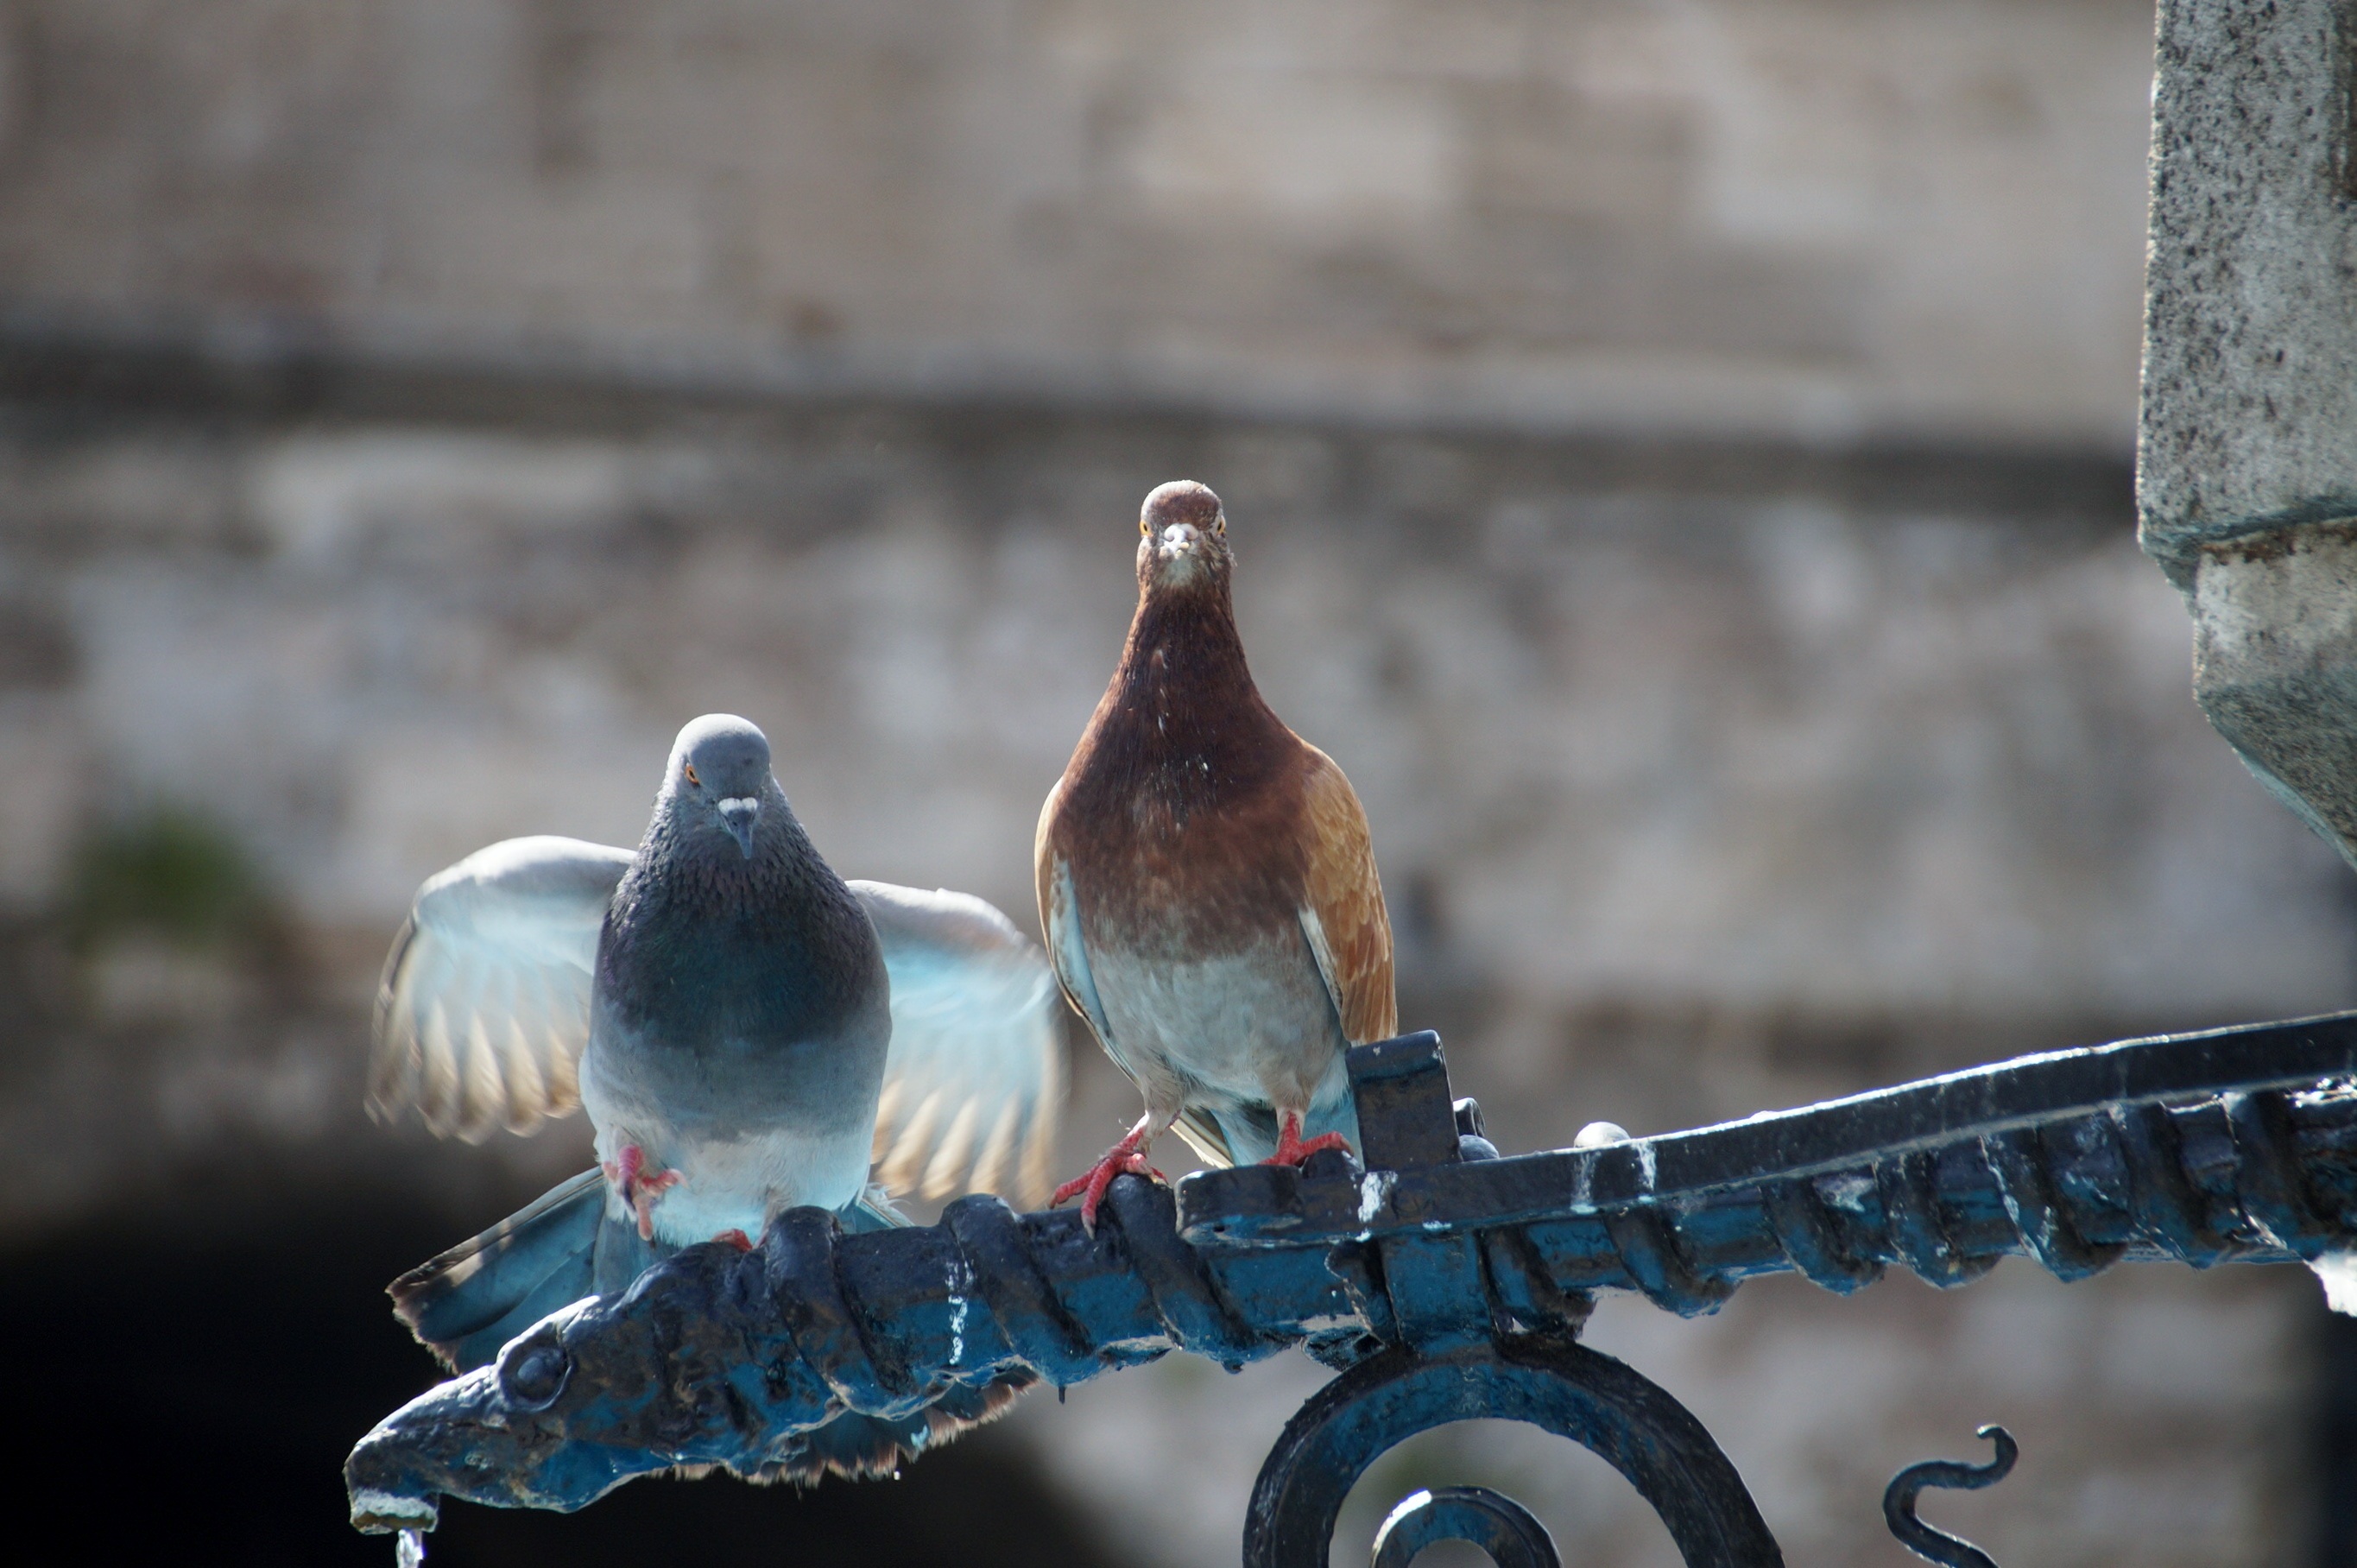
winter, bird, fly, wildlife, blue, fauna, close up, birds, pigeons, vertebrate, perching bird, pigeons and doves